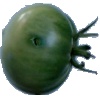
Label: Tomato not Ripened 1